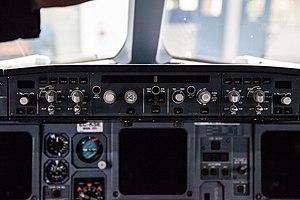
Un pilote automatique est un dispositif de conduite automatique d'un véhicule sans intervention humaine.